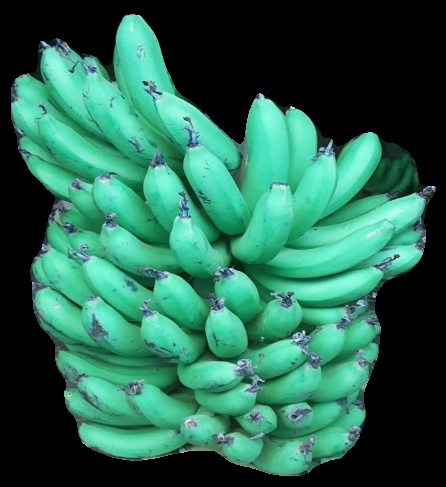
Variety: pachbale
Grade: grade1